Telangana

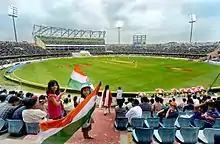
Rajiv Gandhi International Cricket Stadium

Hindu worship destinations include Bhadrachalam Temple, Gnana Saraswati Temple, Yadagirigutta Temple, Ramappa Temple, Vemulawada Raja Rajeshwara temple, Kondagattu Anjaneya Swamy Temple the Thousand Pillar Temple, Statue of Equality (Ramanuja).